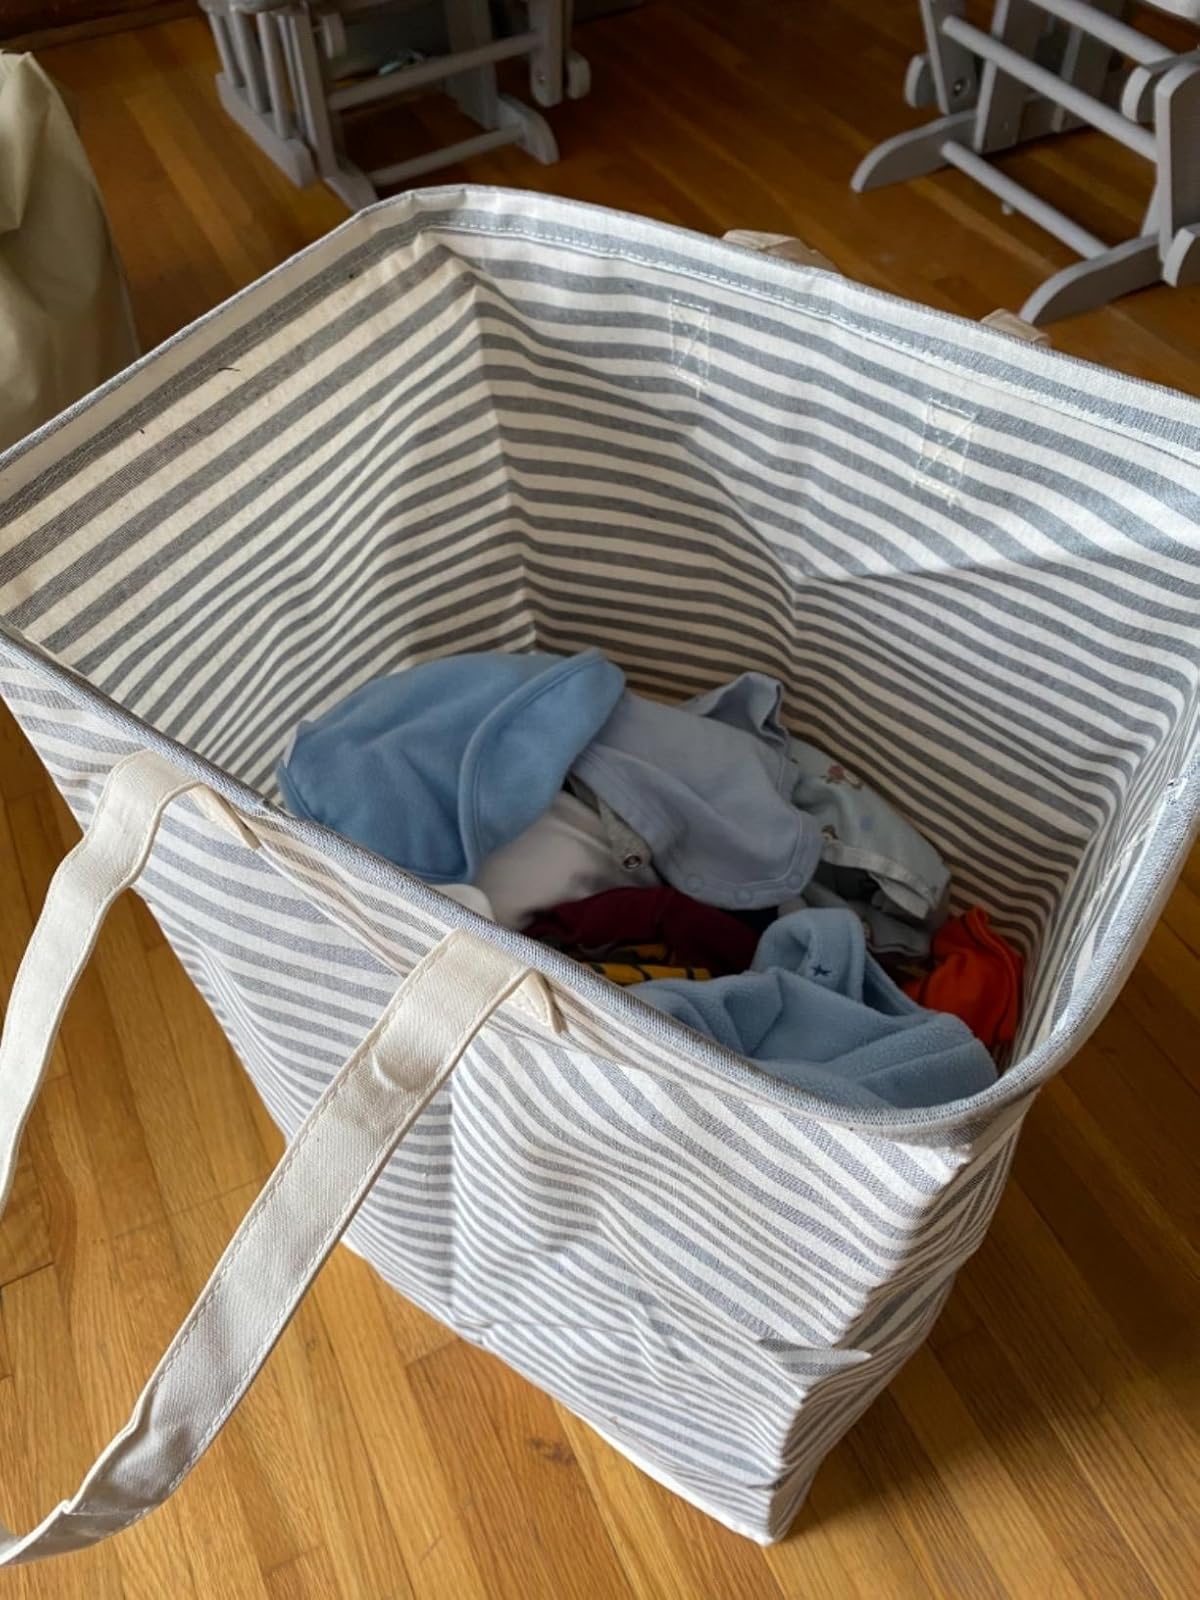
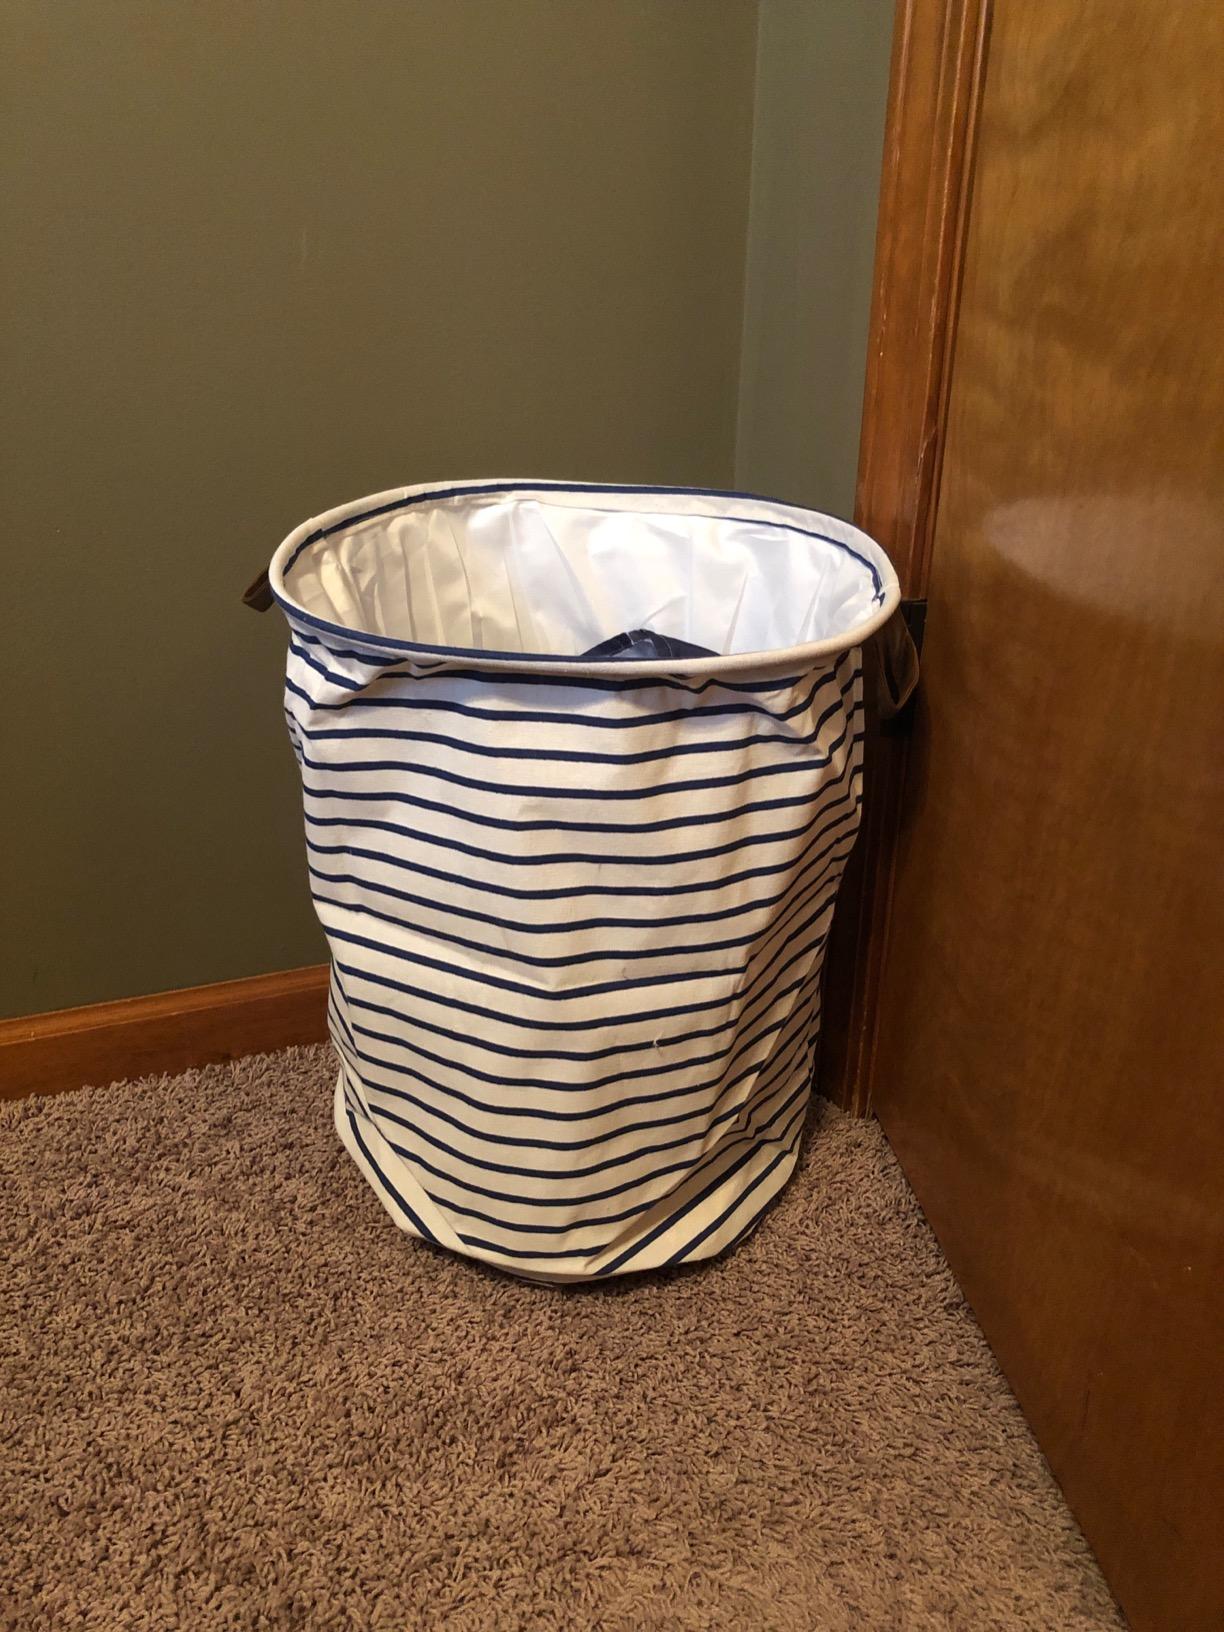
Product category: items_hamper
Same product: no